List of Chicago Blackhawks players

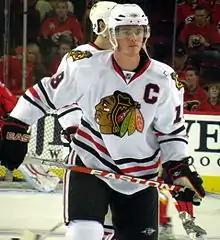
Jonathan Toews was captain of the Blackhawks from 2008 to 2023.

The Chicago Blackhawks are a professional ice hockey team based in Chicago, Illinois. They are members of the Central Division of the Western Conference in the National Hockey League (NHL). The club was founded in 1926 as one of the league's first American franchises, joining in the same year as the New York Rangers and the Detroit Red Wings (then known as the Detroit Cougars). Owing to the Blackhawks' long history, they are considered one of the NHL's "Original Six" teams—a term reserved for the six teams that comprised the NHL from the 1942–43 season until the league expanded in 1967. As of October 9, 2020, 955 players have played at least one game for the franchise, either in the NHL regular season or in the playoffs.